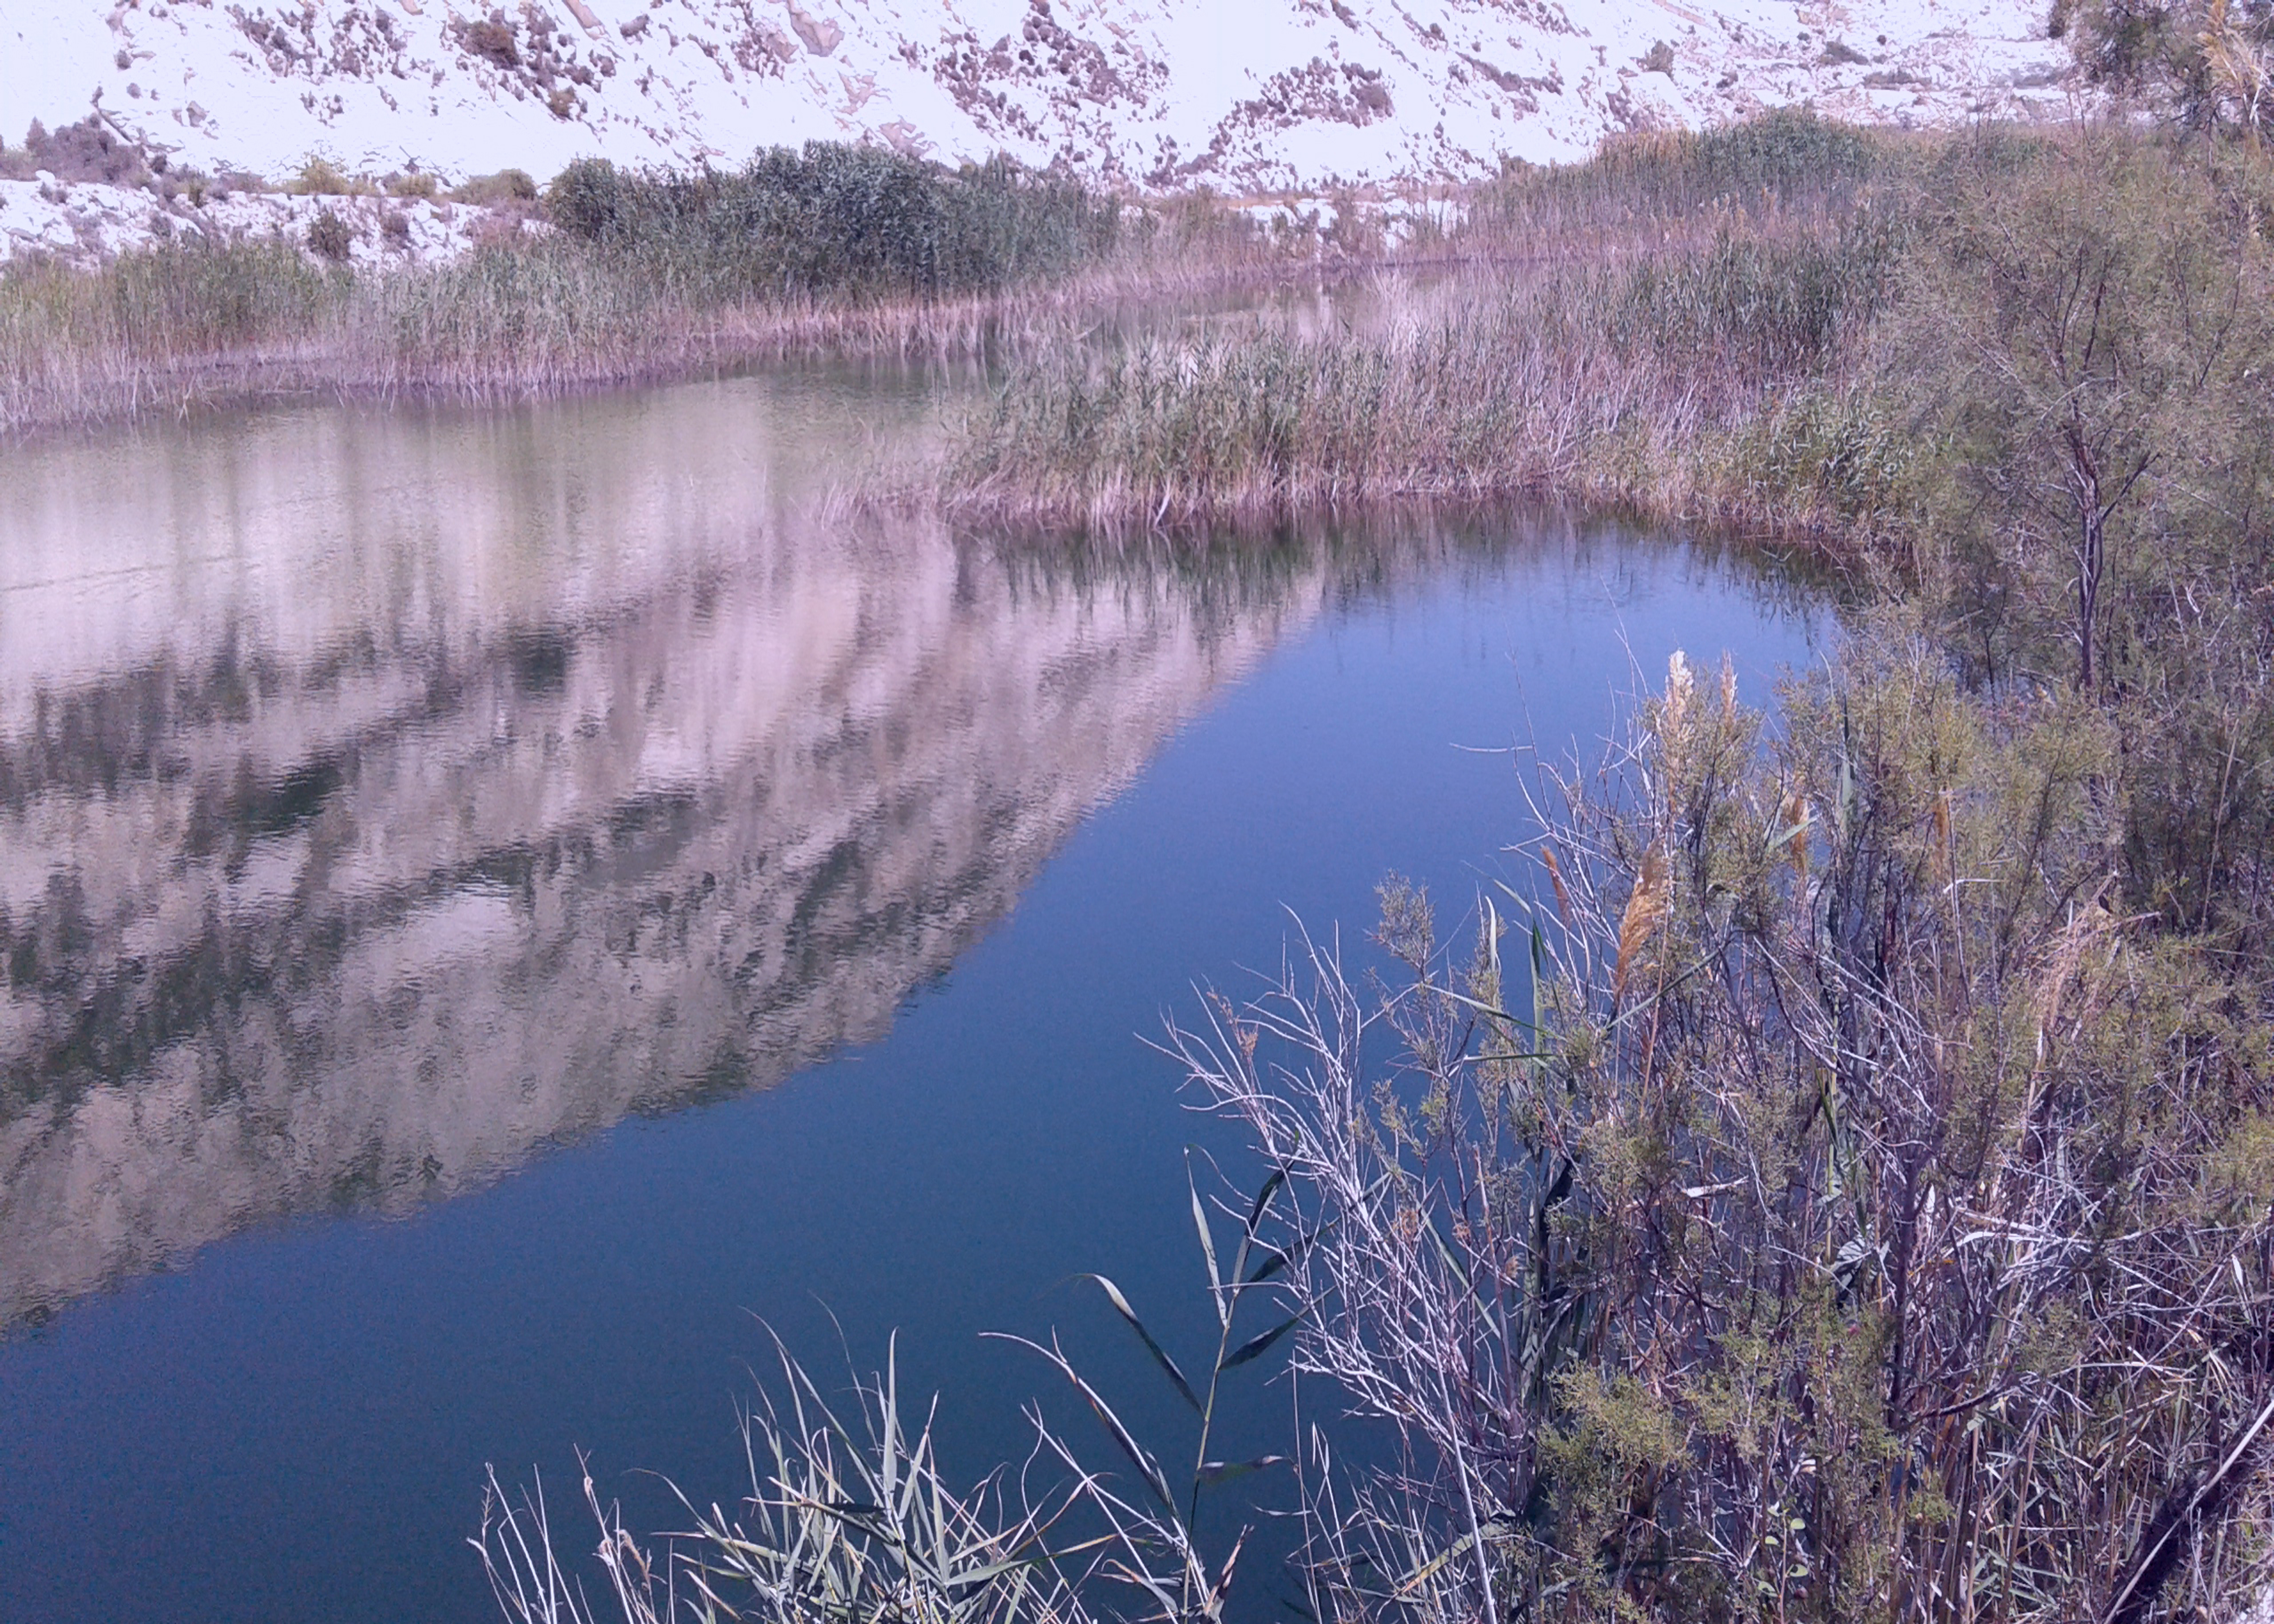
lake, reflection, vegetation, water, plant, wetland, wetlands, water resources, natural landscape, purple, lacustrine plain, watercourse, bank, tree, mountain, grass, landscape, sky, riparian zone, freezing, tarn, reservoir, winter, forest, lake district, loch, nature reserve, hill, twig, pond, bog, horizon, floodplain, grassland, marsh, riparian forest, mist, Freshwater marsh, channel, stream, inlet, wildlife, fen, tidal marsh, evening, rock